Zernitz station

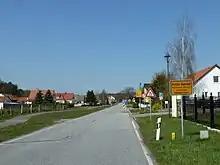
Stüdenitzer Straße in Zernitz-Bahnhof

The settlement around the station has been officially named "Bahnhof Zernitz" (Zernitz station), but on the entrance signs and in other places it also called "Zernitz-Bahnhof". It was built only after the opening of the station. Mostly traders and businessmen settled here. The settlement belonged to the municipality of Zernitz, which was merged with the neighbouring municipality of Lohm to form the municipality of Zernitz-Lohm on 31 December 1997.